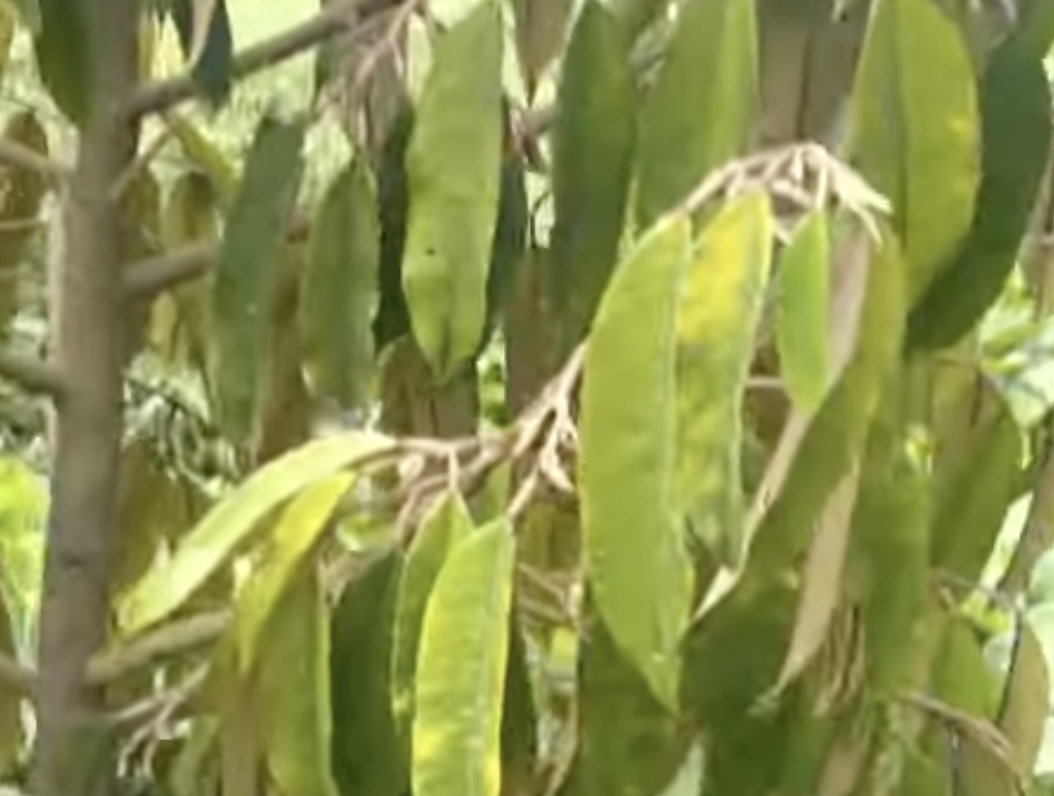
Label: yellow_leaf